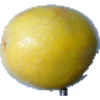
Label: Maracuja 1